Sycamore/Main Street station

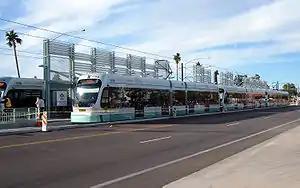
The station during its first day of service on December 27, 2008

Sycamore/Main Street station, also known as Asian District, is a station on the A Line of the Valley Metro Rail system in Mesa, Arizona, United States. The station is located one block east of the intersection of Dobson Road and Main Street, in front of the former Tri City Mall. It was the original eastern terminus for Valley Metro Rail when the line opened in 2008. Adjacent to Mekong Plaza and other East Asian businesses, it serves as an access point to Mesa's Asian district. A large park and ride lot is located adjacent to the station's bus terminal on the north side of Main Street.